Onel Hernández

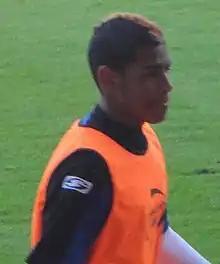
Hernández training with Arminia Bielefeld in 2011

Onel Lázaro Hernández Mayea (born 1 February 1993) is a Cuban professional footballer who last played as a left winger or left midfielder for club Norwich City and the Cuba national team. He became a free agent on 1 July 2025.